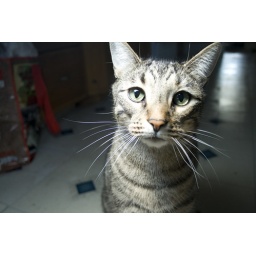
This cat pooped in Ryan's bed